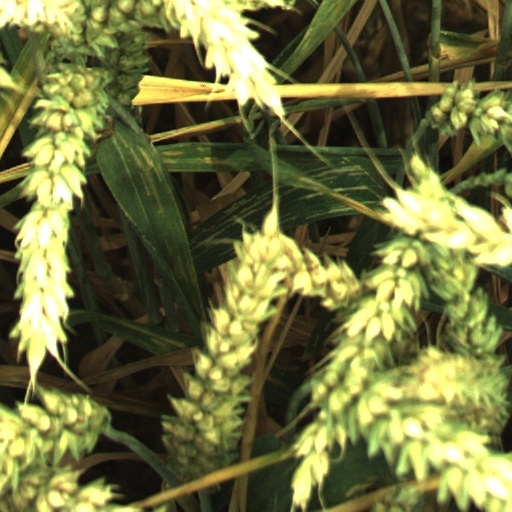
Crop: wheat